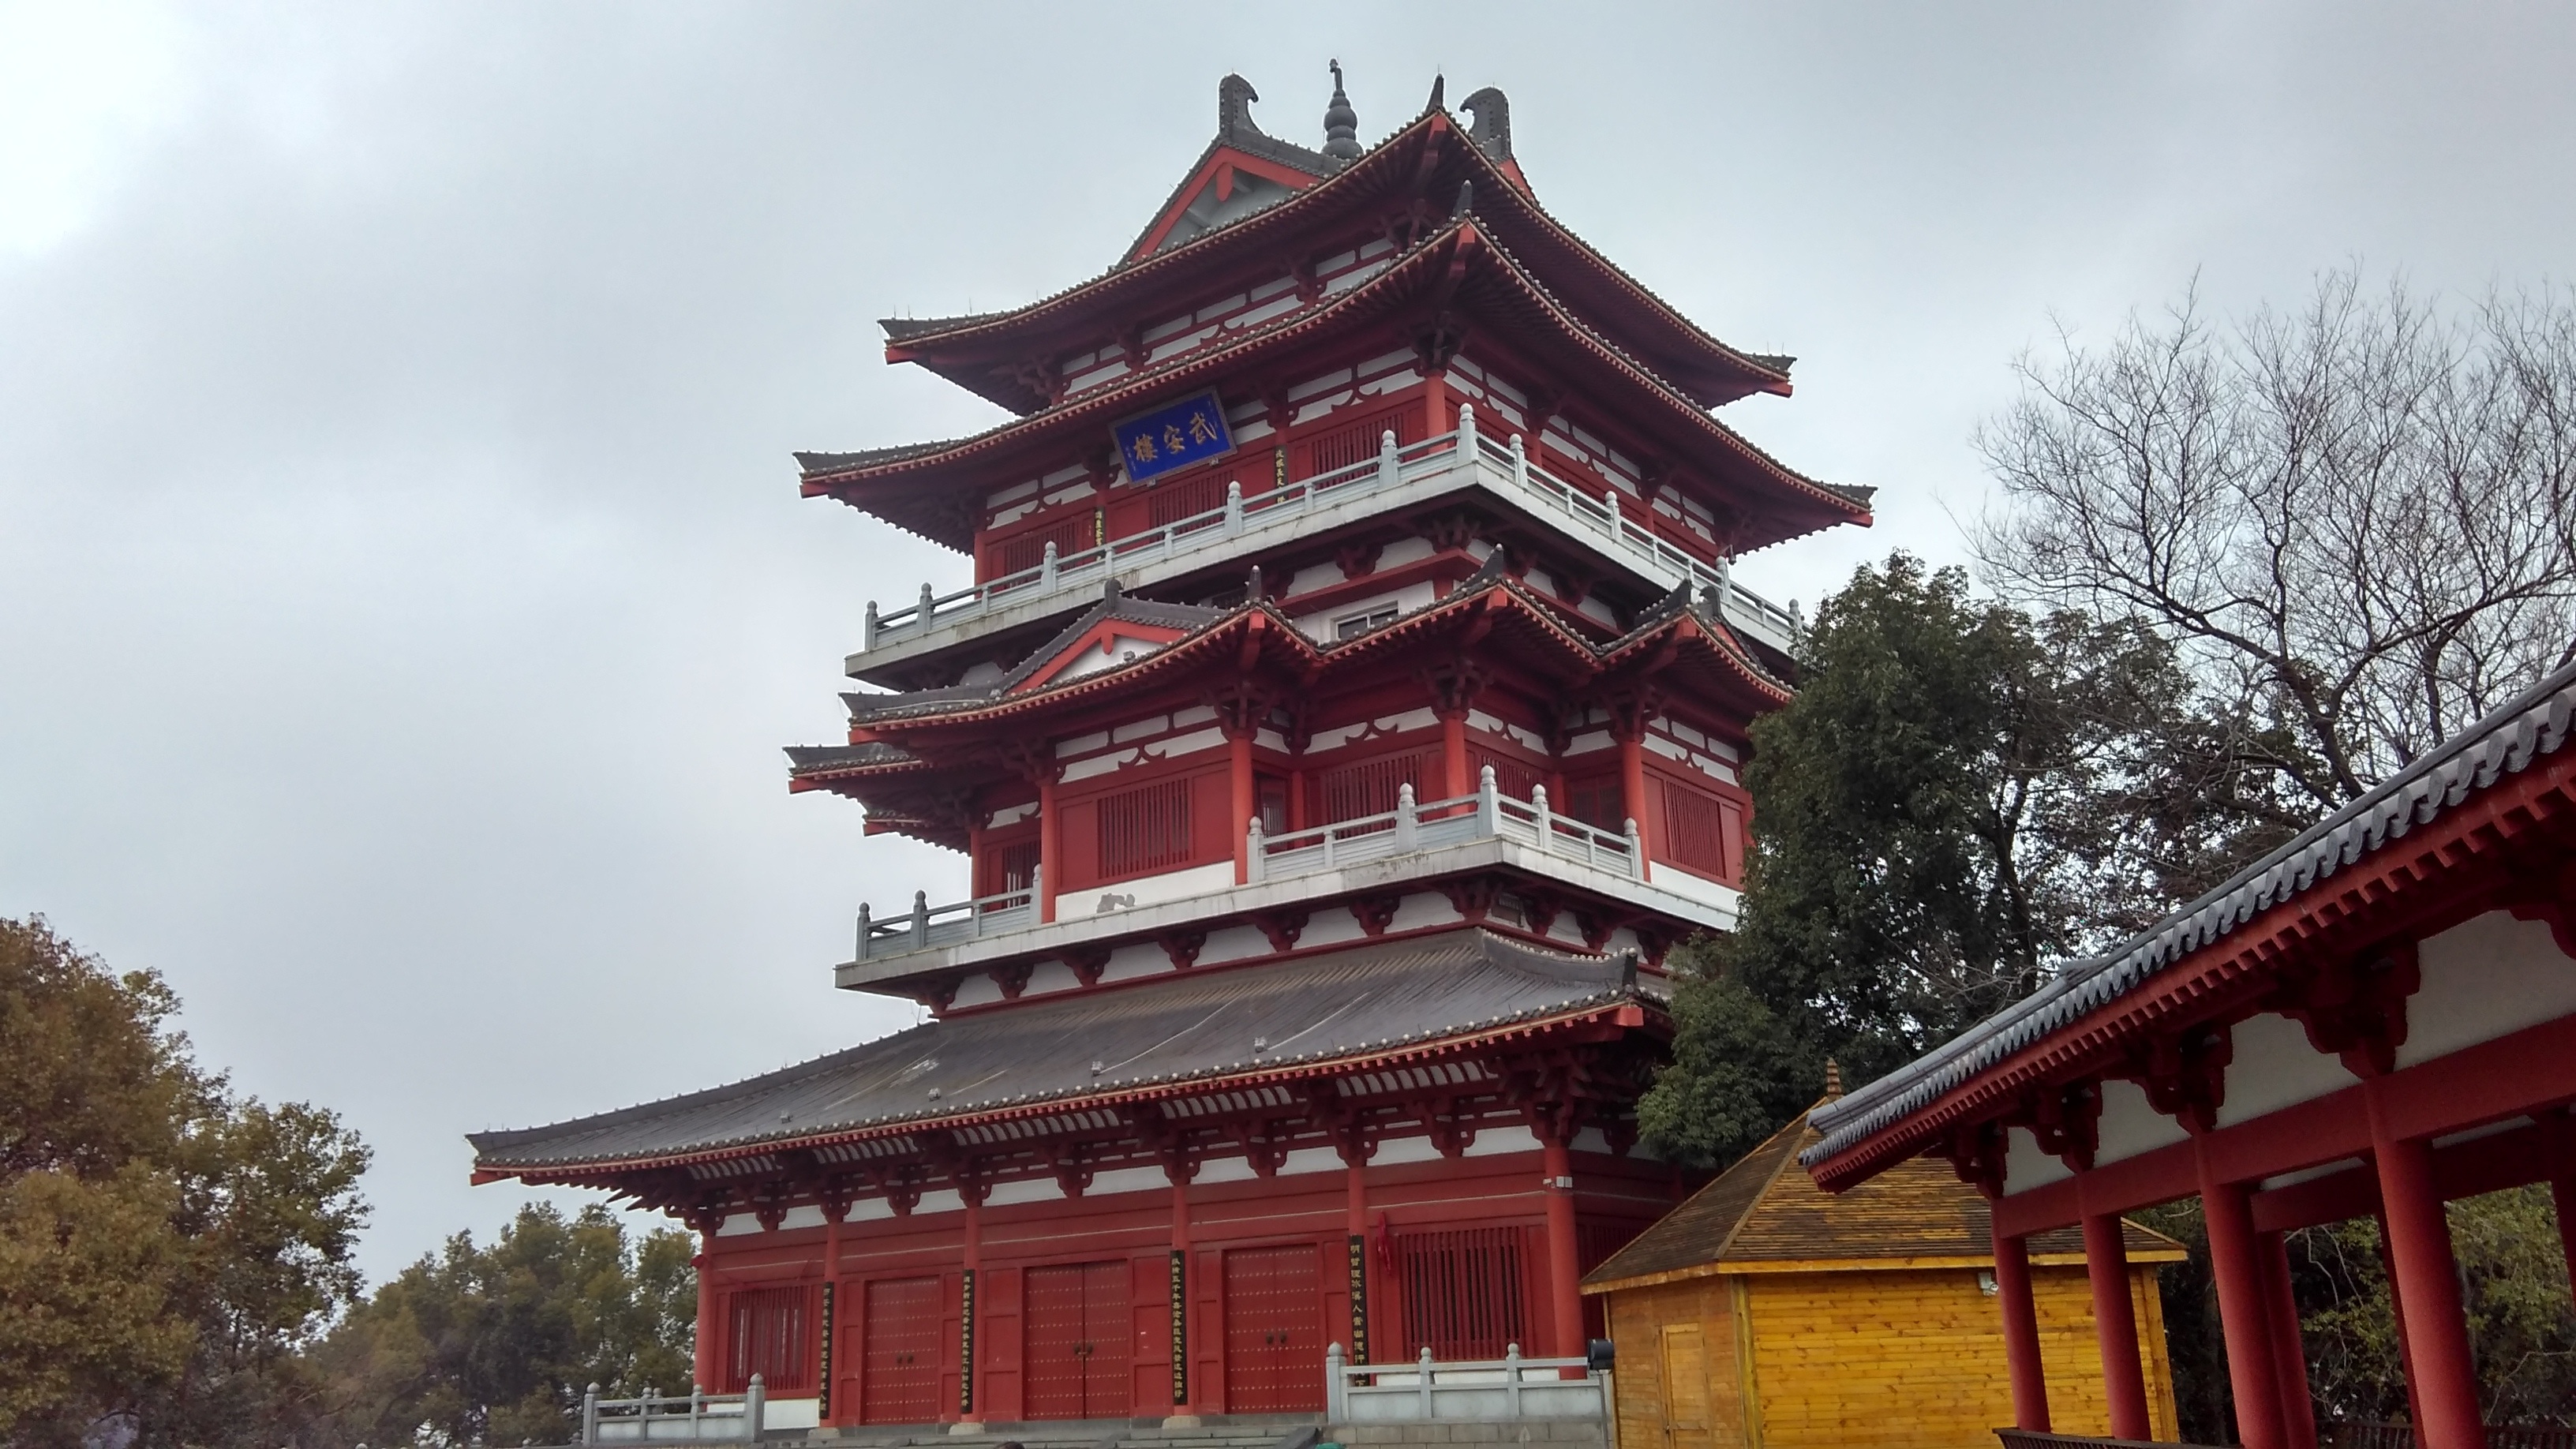
building, palace, tower, landmark, place of worship, temple, shrine, eaves, china, chinese architecture, pagoda, ancient architecture, chinese ancient architecture, historic site, the red bars, shinto shrine